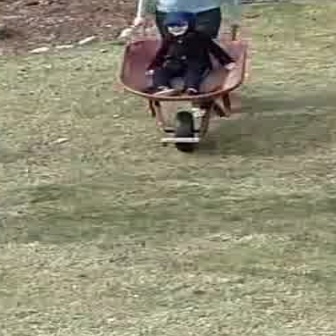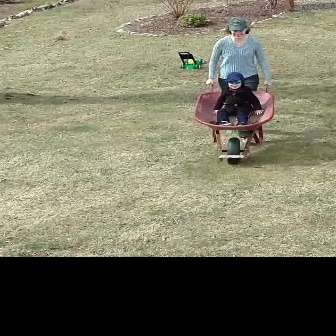
  Please identify the target specified by the bounding box [116,22,244,150] in the first image and locate it in the second image. Return the coordinates in [x_min,y_min,x_max,y_max] format.
Answer: [192,82,273,164]